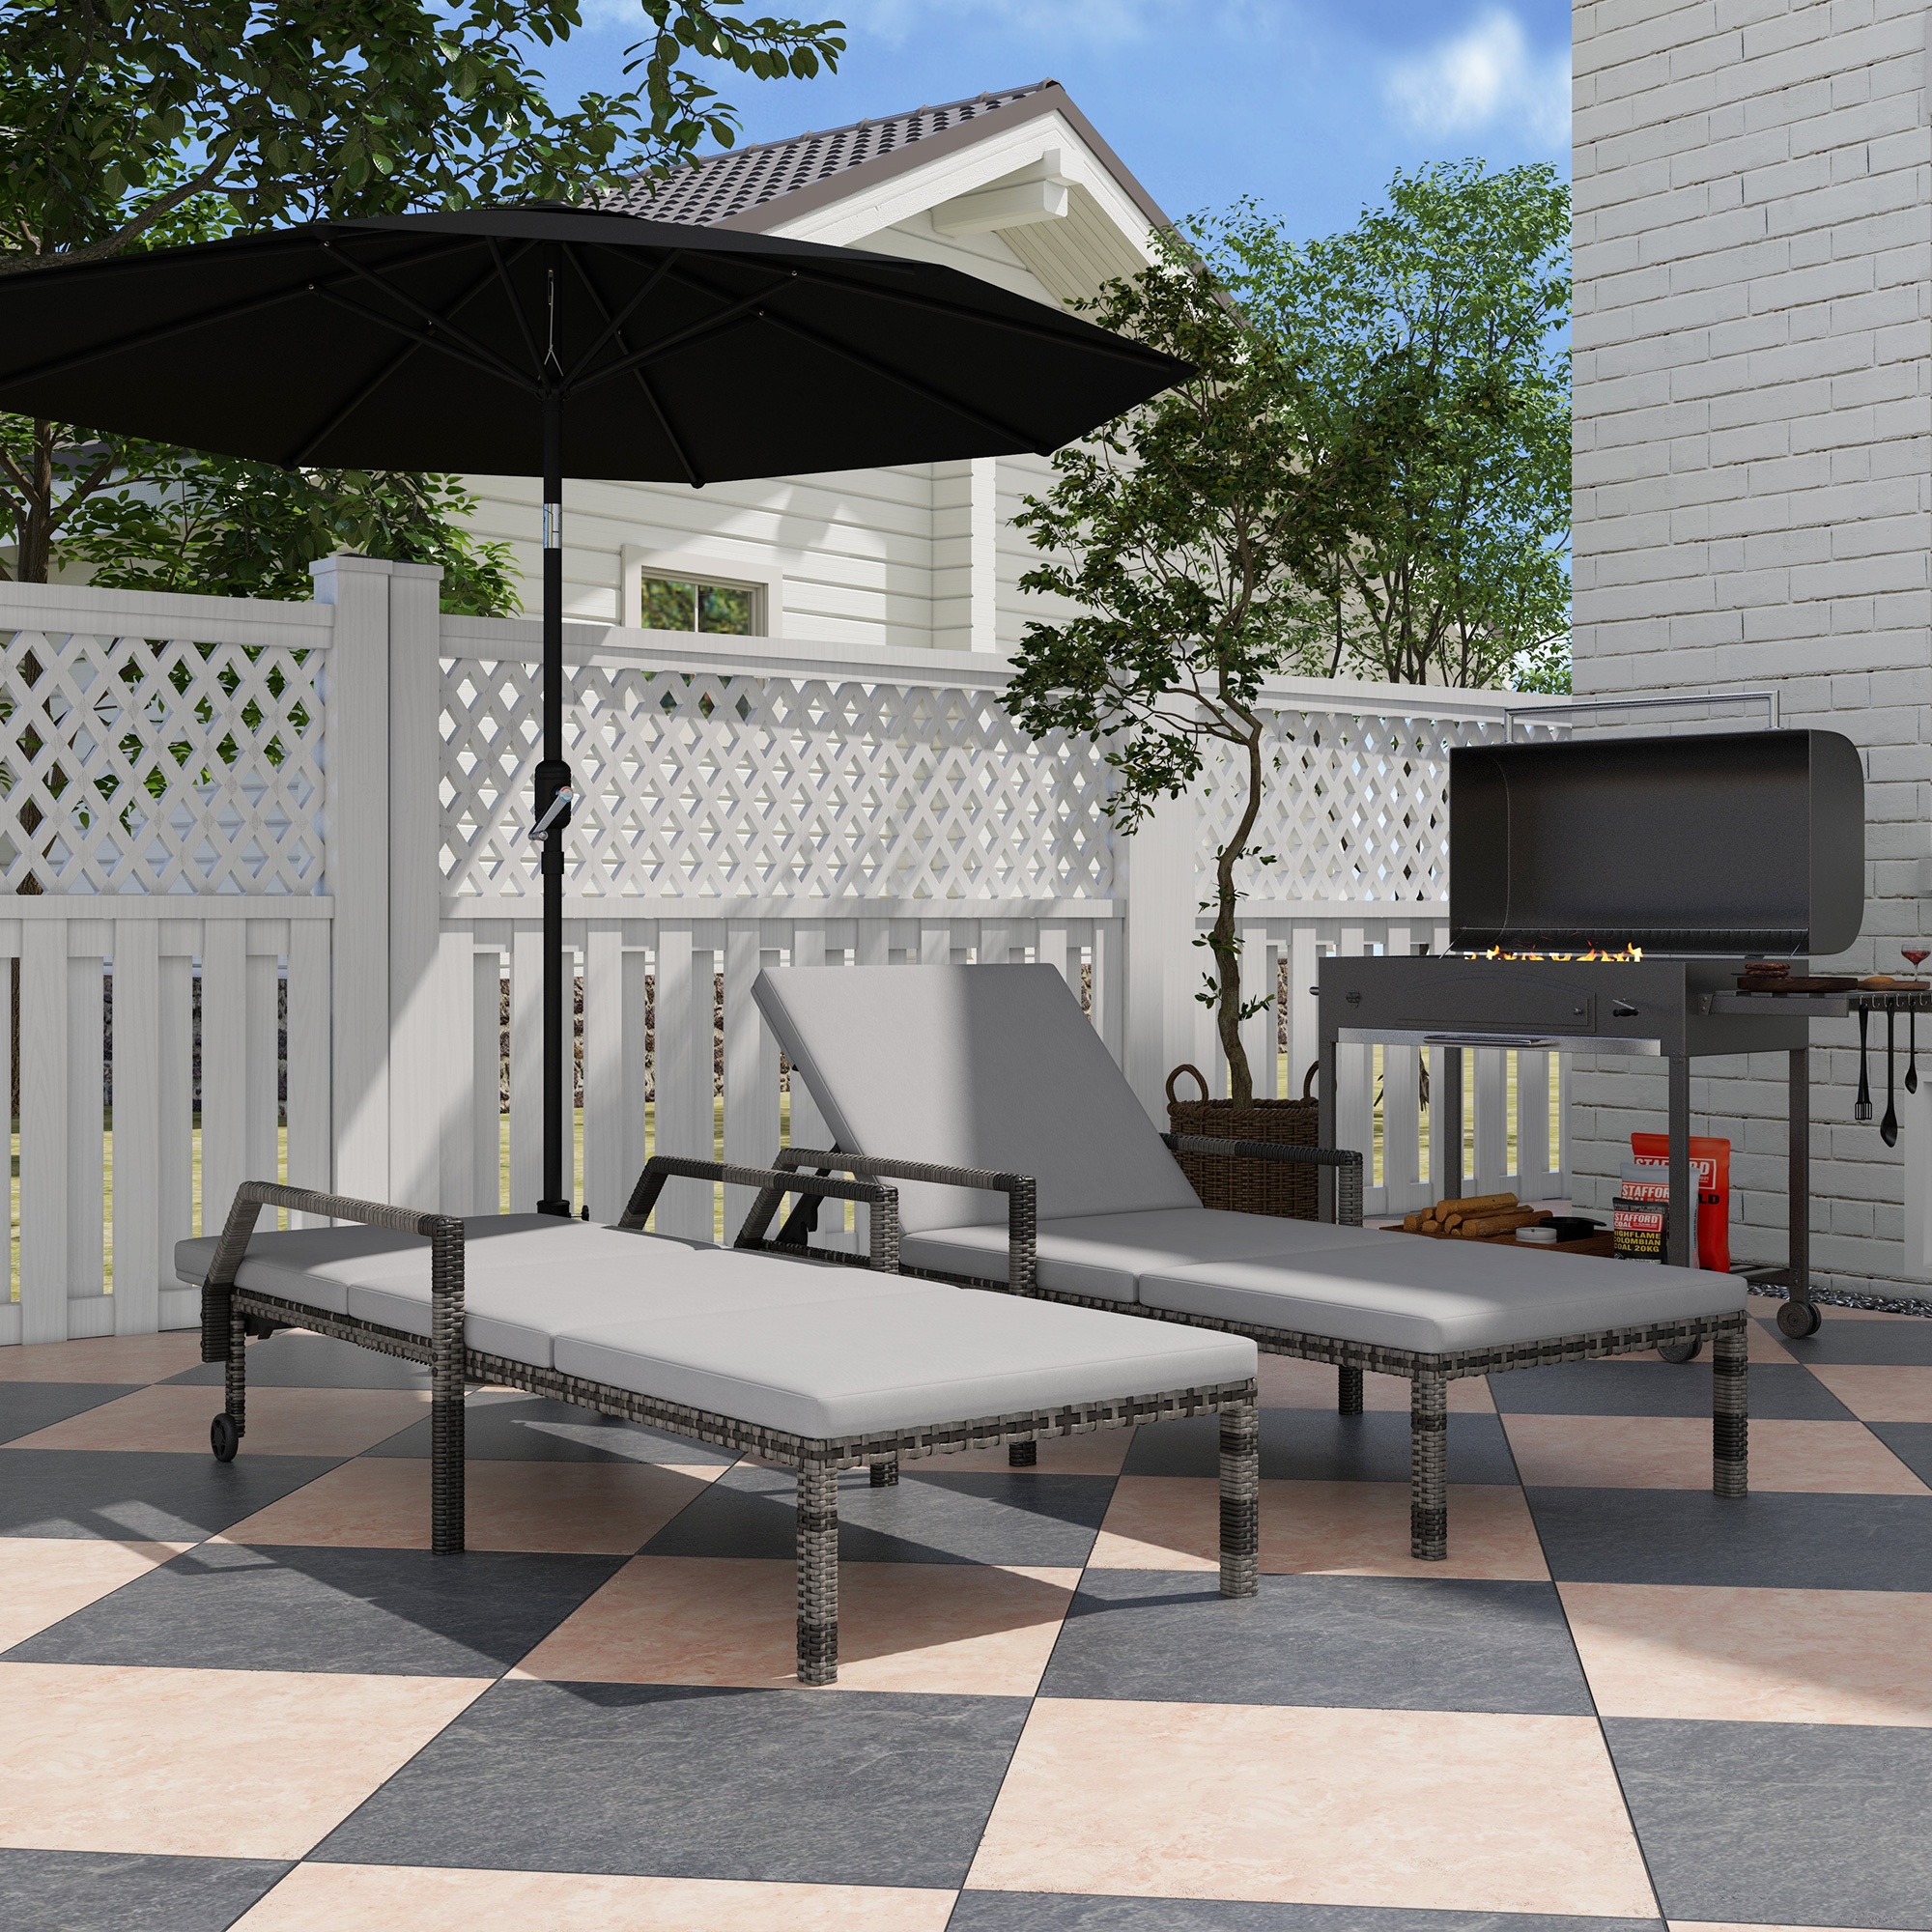
Outdoor PE Rattan Sun Lounger Set of 2, Wicker Chaise Recliner Garden Chair with 5-Level Adjustable Backrest and 2 Wheels, Grey
Brand: MH Star
This sun lounger set is great for all-day relaxing. With a longline padded cushion and five-position back, this is a comfortable piece that can be customised to your choice. A metal frame for a strong core, wrapped in plastic wicker - protecting the metal whilst creating a stylish garden look. Complete with wheels to move around easily. Features: Set of two loungers for relaxing with your friend and family Suitable for garden and outdoor areas Stylish rattan wicker outer also protects the strong metal frame Five-level adjustable back to rest at a position you want Longline cushion keeps you comfortable Two wheels to move easily Maximum load 120kg, assembly required Specification: Colour: Grey Material: Metal, PE Rattan, Polyester Overall Dimension: 73W x 200D x 48H cm Seat Size Dimension: 63W x 124D cm Seat Height: 28cm 5-Level Adjustable Height: 85cm, 79cm, 72cm, 64cm, 55cm Weight Capacity: 120kg Item Label: 862-P029 Package Includes: 2 x Lounger Chair 1 x Manual
Category: Furniture > Outdoor Furniture > Outdoor Seating > Sunloungers